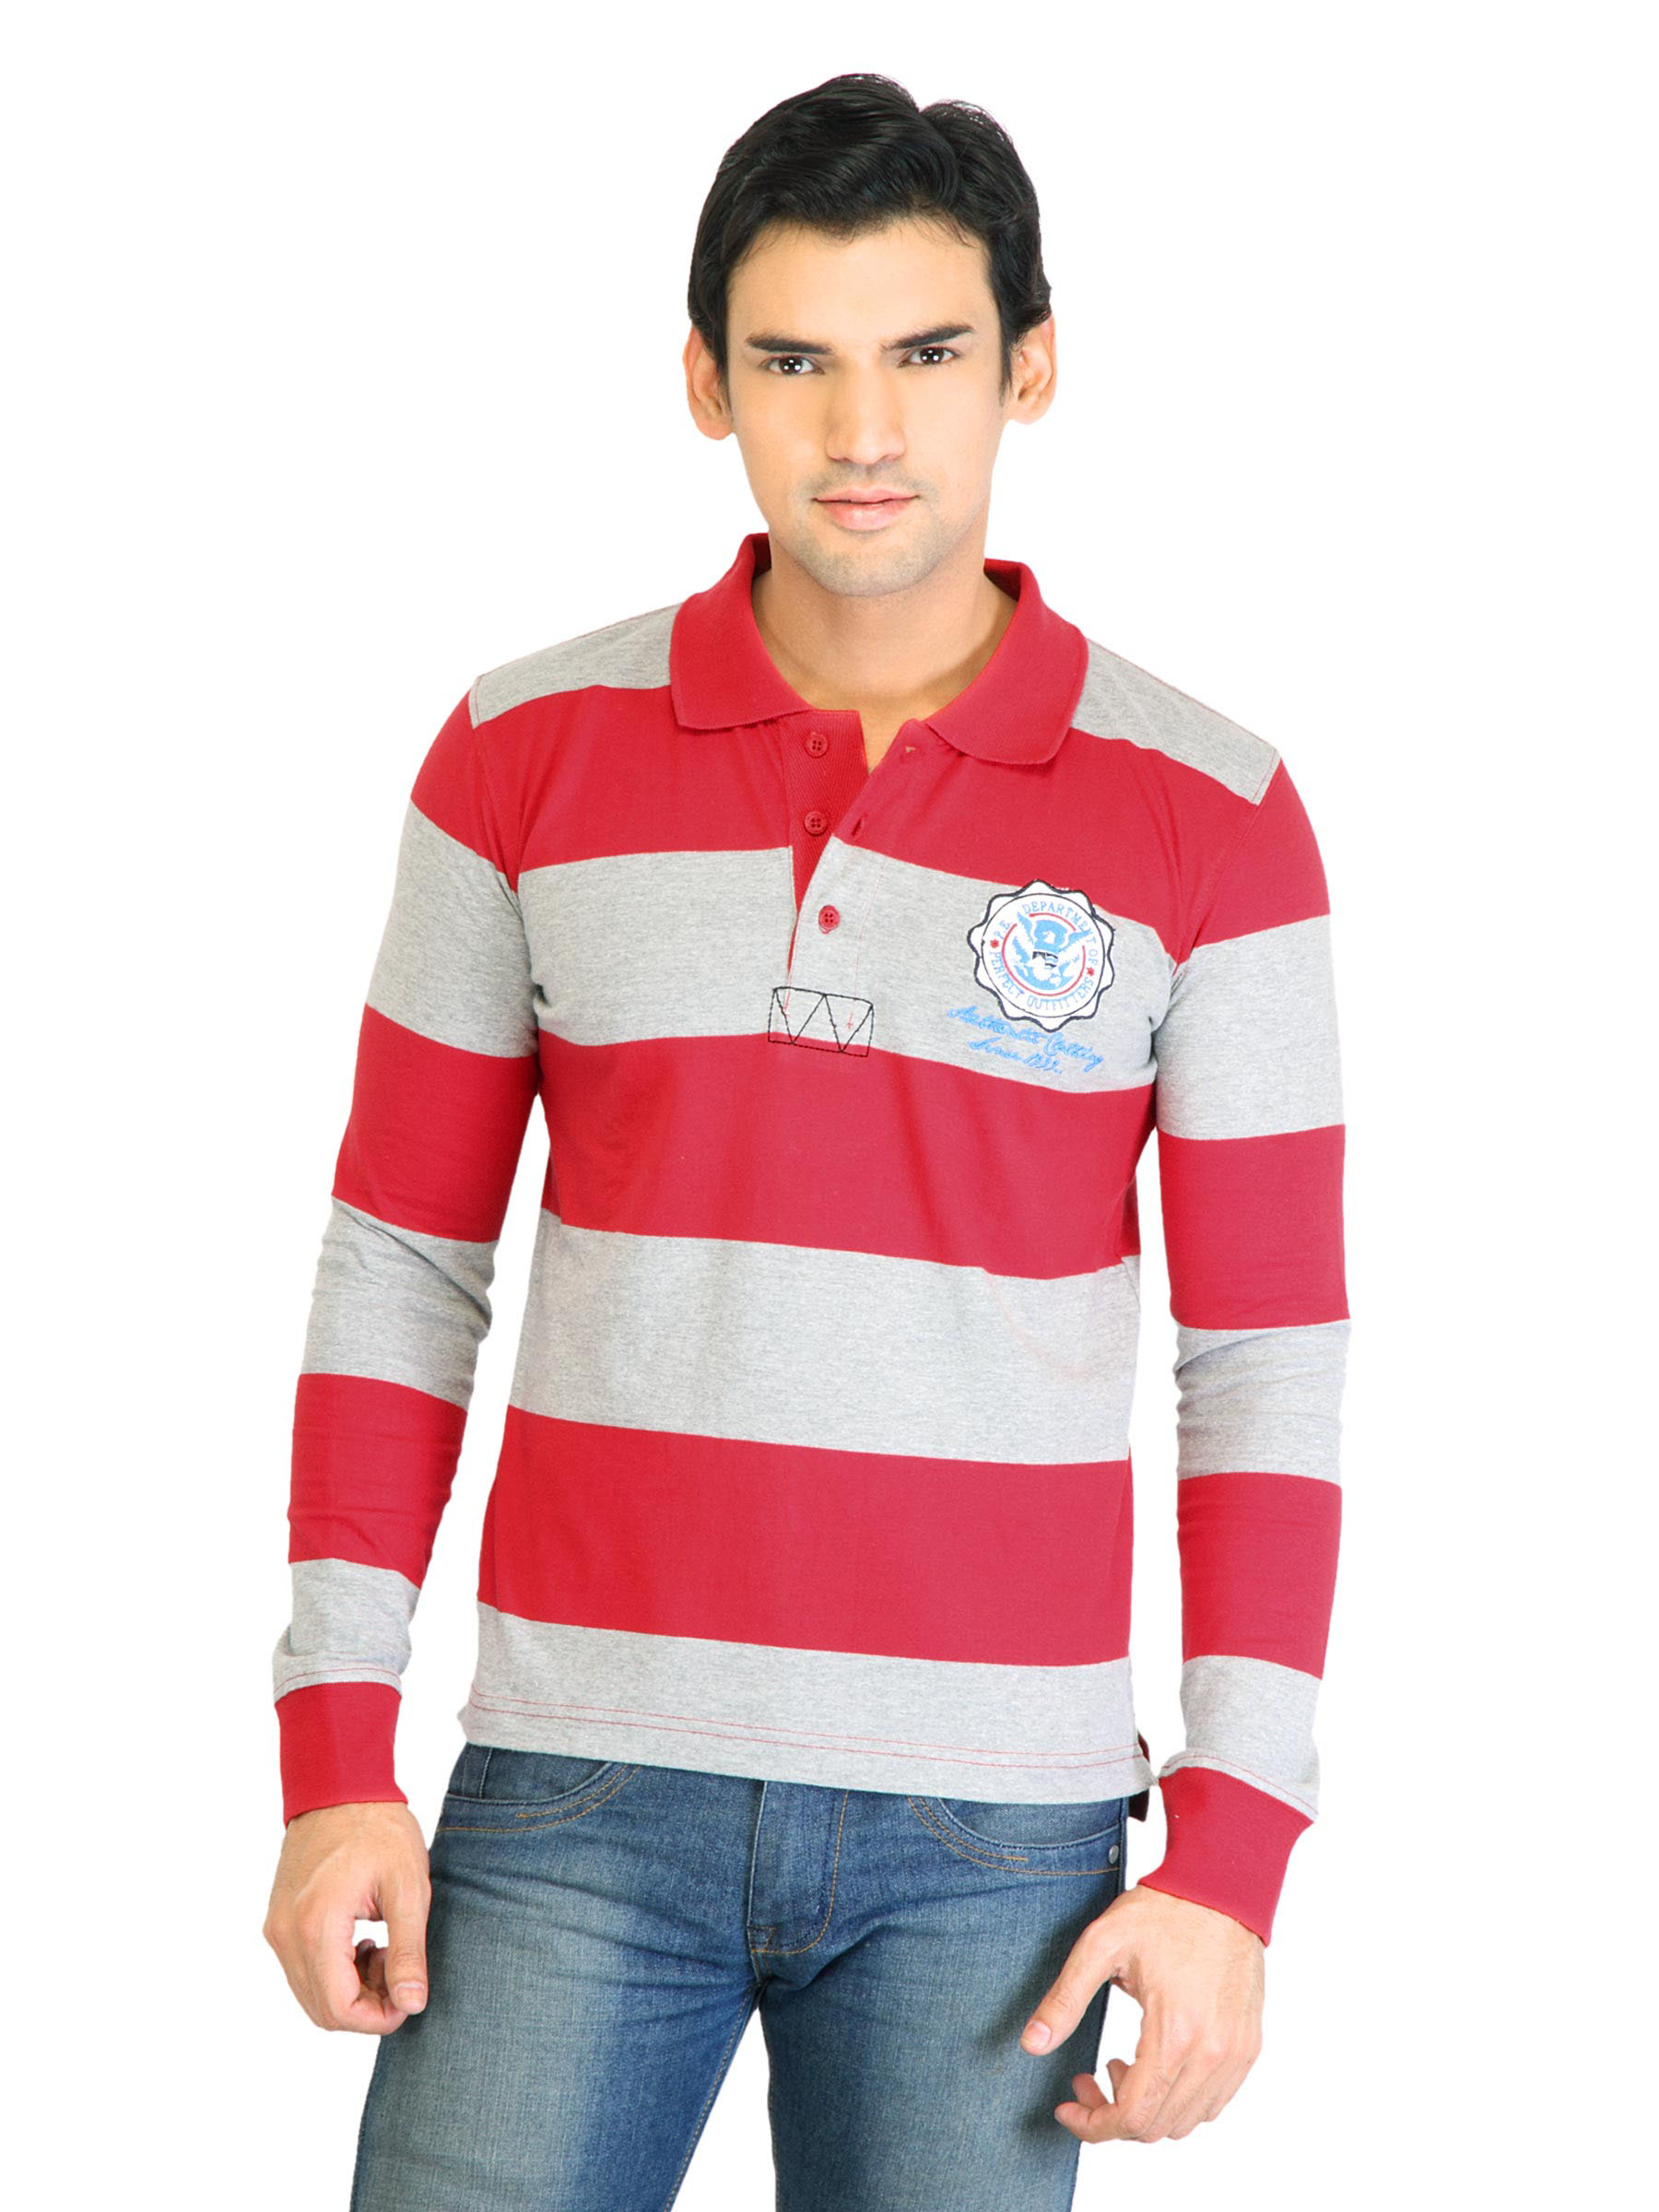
Peter England Men Stripes Red Polo T-Shirt
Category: Apparel / Topwear / Tshirts
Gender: Men
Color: Red
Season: Fall 2011
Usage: Casual